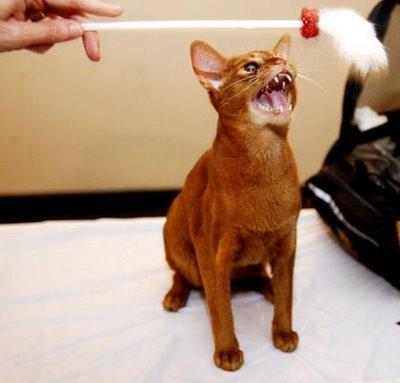
Breed: Abyssinian